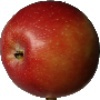
Label: braeburn_apple